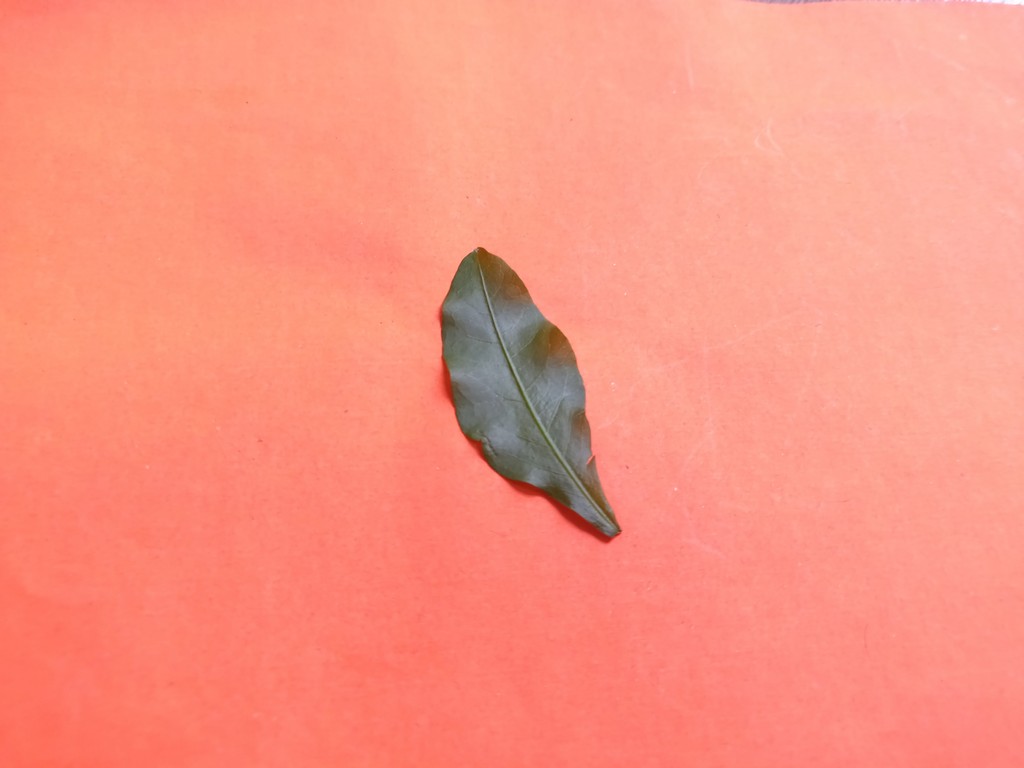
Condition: Healthy
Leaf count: single
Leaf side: front